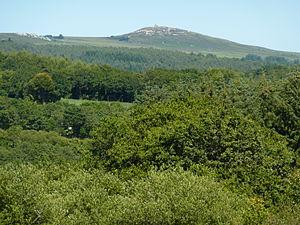
Le mont Saint-Michel-de-Brasparts vu de l'ouest depuis Glujau Ti Riou en Saint-Rivoal